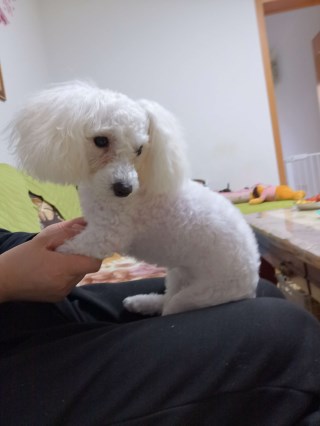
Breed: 3083-n000117-Bichon_Frise